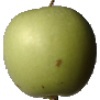
Label: apple_granny_smith